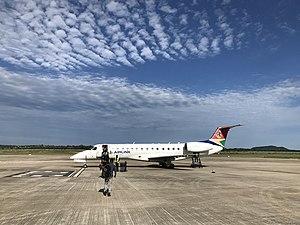
L'aéroport international de Sikhuphe, ou aéroport international du roi Mswati III, King Mswati III International Airport, est un aéroport situé en Eswatini. Il est prévu pour remplacer l'aéroport international de Matsapha qui devient une base aérienne. Il a ouvert le 7 mars 2014, et il est projeté d'y accueillir près de 300 000 passagers par an.